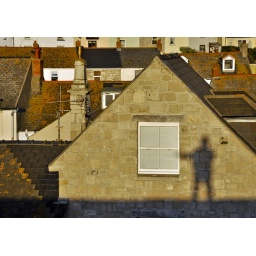
creepy shadow by the bedroom window